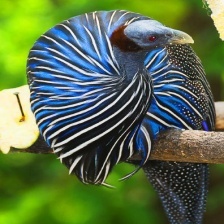
Species: VULTURINE GUINEAFOWL
Scientific name: ACRYLLIUM VULTURINUM